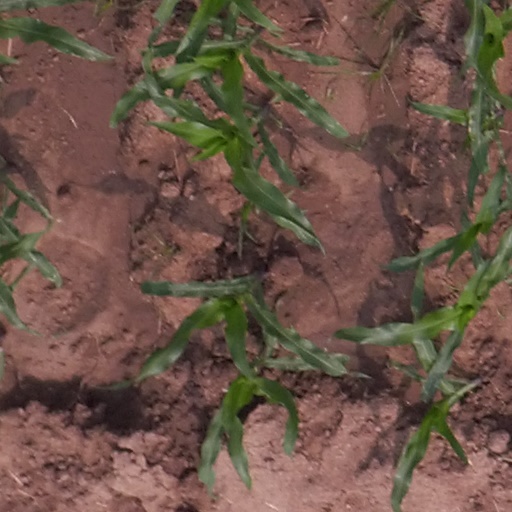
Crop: maize; corn